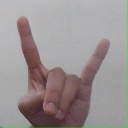
अक्षर: श